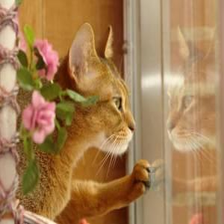
Species: cat
Breed: Abyssinian